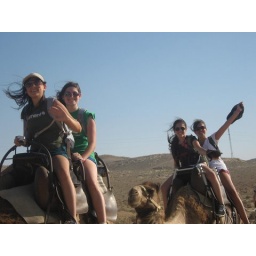
morgan is in the white shirt and a difftent hat